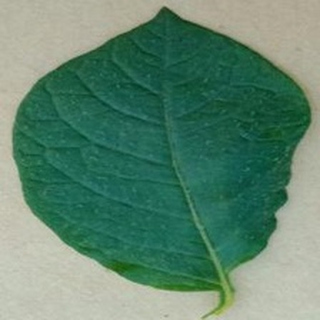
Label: healthy_potato